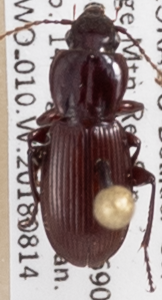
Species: Pterostichus restrictus
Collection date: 2018-08-14
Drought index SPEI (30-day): -0.8
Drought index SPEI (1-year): -1.034
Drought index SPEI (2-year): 0.24